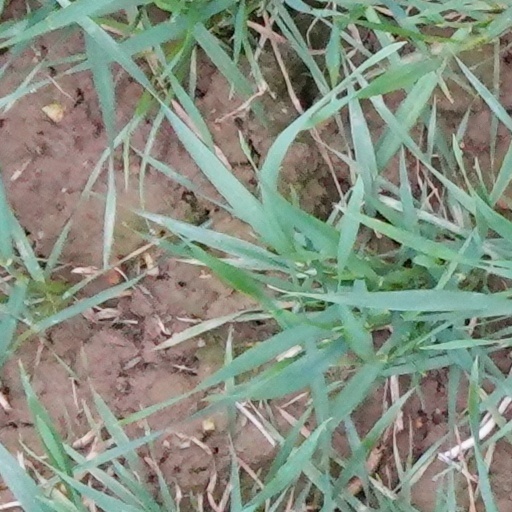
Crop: wheat